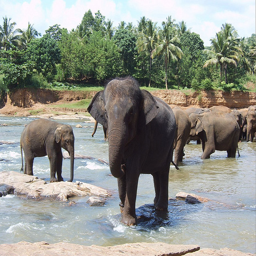
Several large elephants standing and drinking in a river.
A herd of elephants gathered in a watering hole surrounded by trees.
A large group of elephants are in the water.
A herd of elephants walking through a river.
A family of elephants standing on a river filled with rocks.